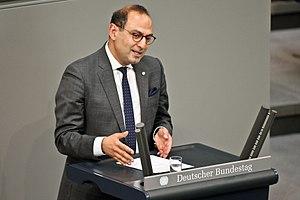
Grigorios Aggelidis, né le 19 août 1965 à Hanovre, est un entrepreneur et un homme politique allemand, membre du Parti libéral-démocrate. Il est élu député au Bundestag en 2017.